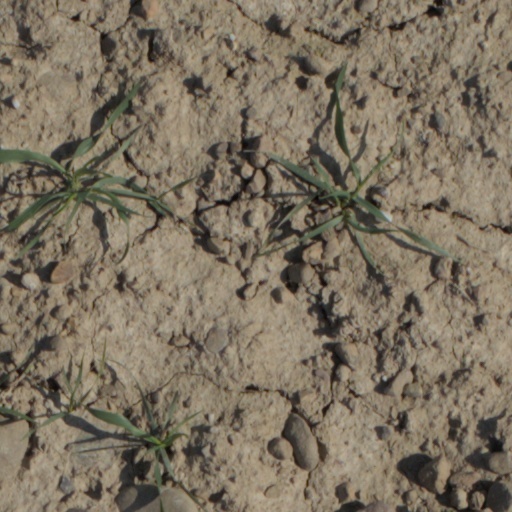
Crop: wheat